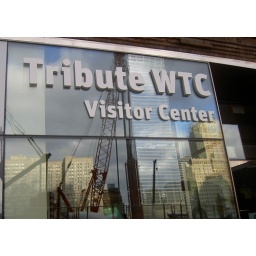
Serendipity -- the construction site at ground zero reflected in the glass store front of the visitor center.